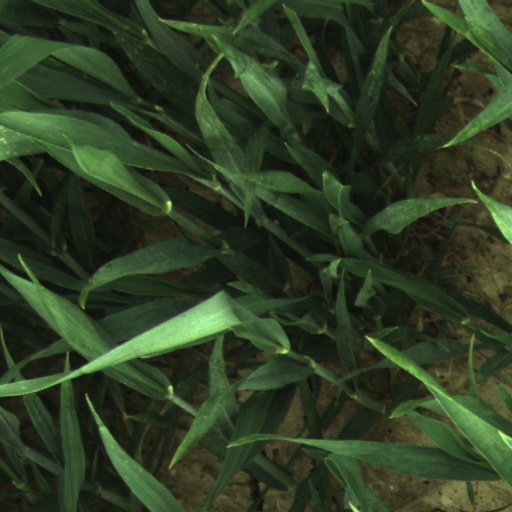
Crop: wheat